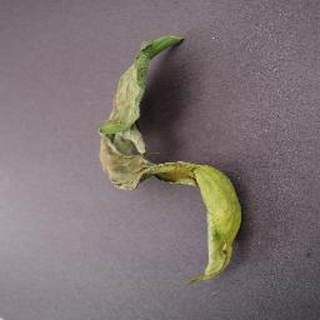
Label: tomato_late_blight